Gare Saint-Lazare

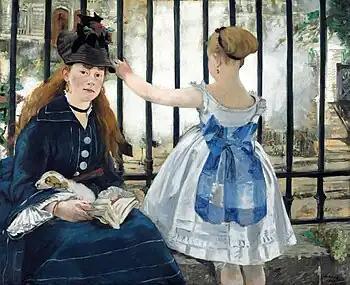
Édouard Manet: "The Railway", 1873

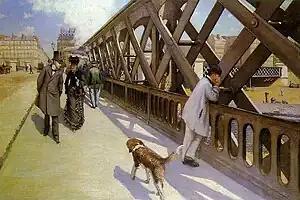
Gustave Caillebotte: "Le Pont de l’Europe", 1876

The Gare Saint-Lazare has been represented in a number of artworks. It attracted artists during the Impressionist period and many of them lived very close to the Gare St-Lazare during the 1870s and 1880s.